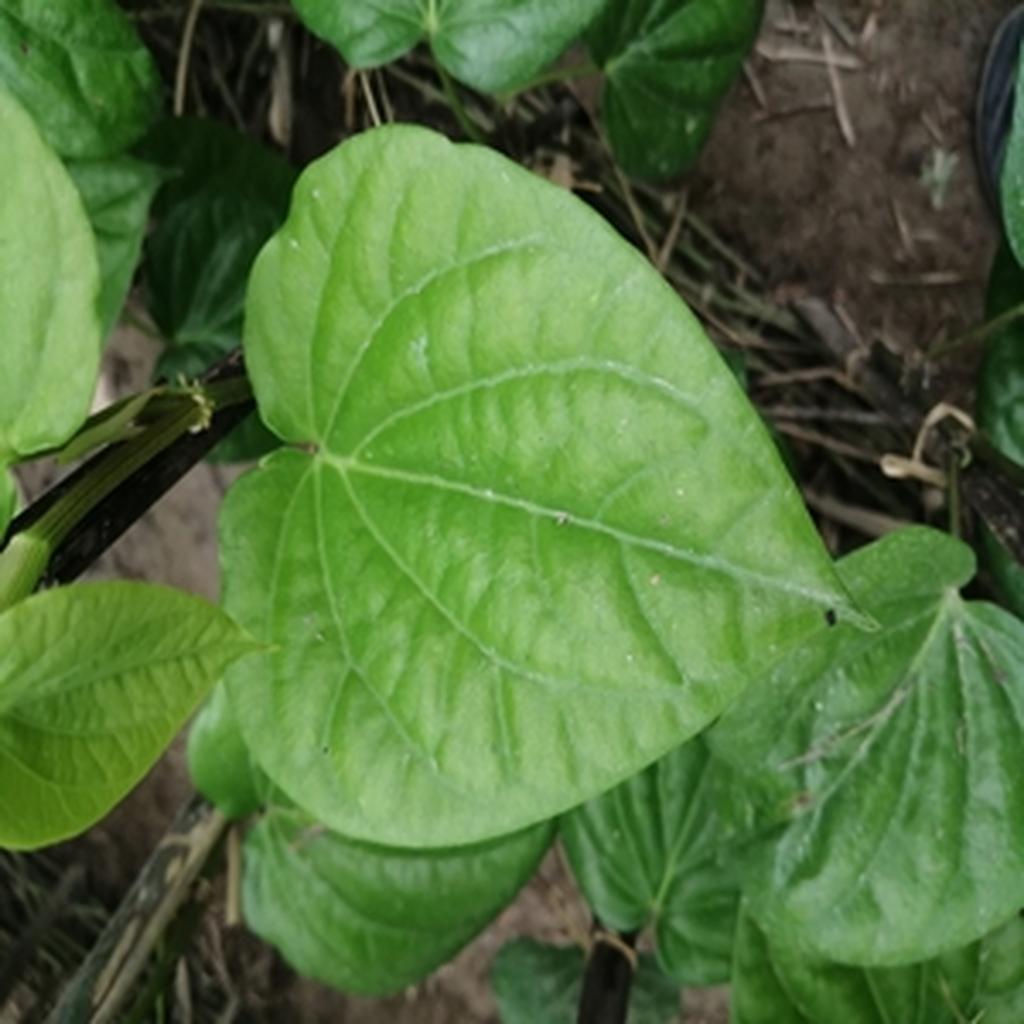
Label: Healthy_Leaf